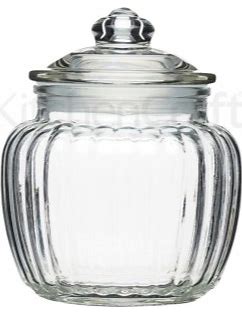
Waste category: glass